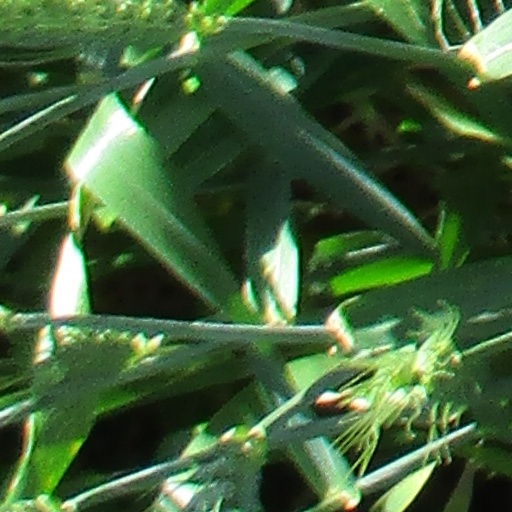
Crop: wheat